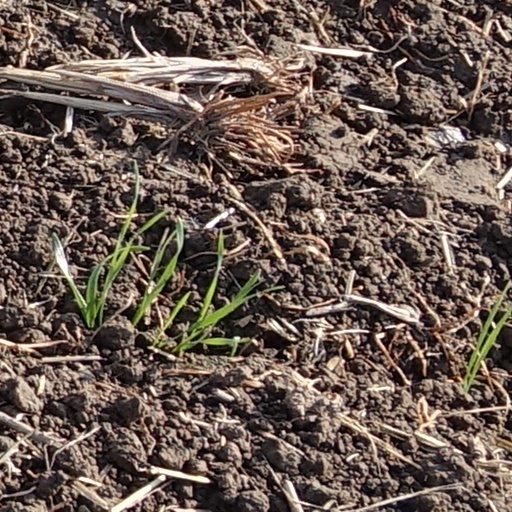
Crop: wheat